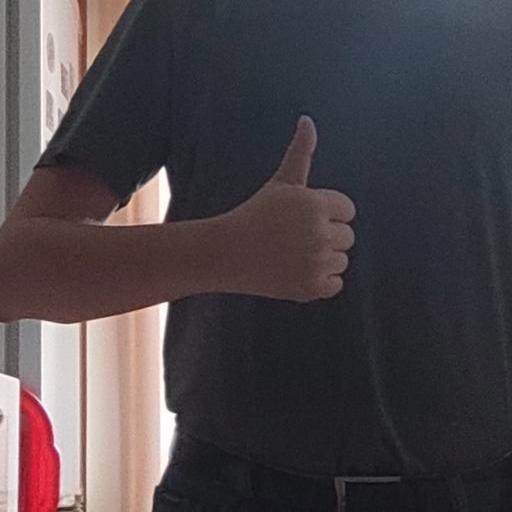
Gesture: like